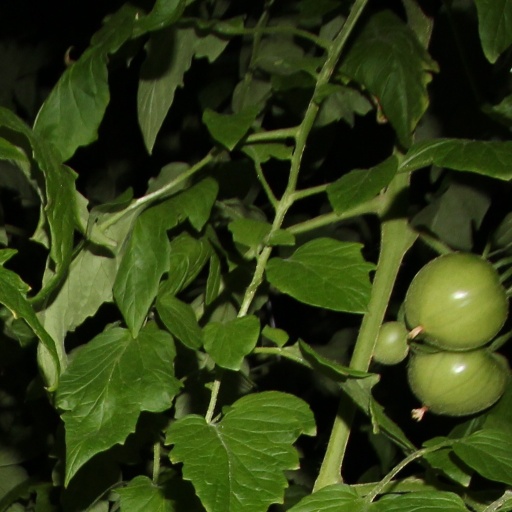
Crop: tomato